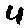
Label: 4